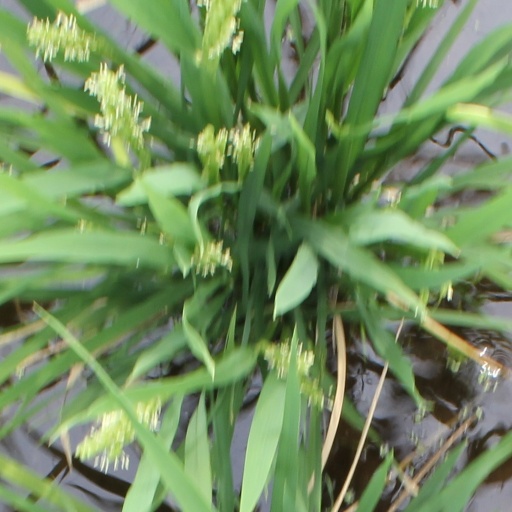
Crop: rice